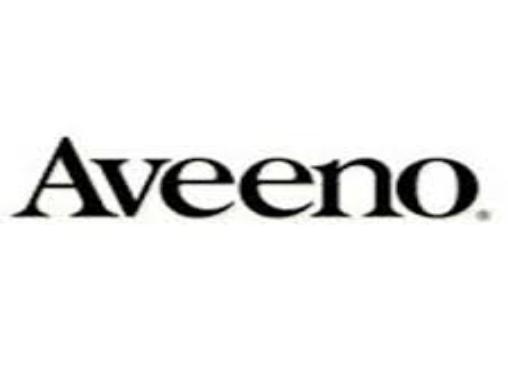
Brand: Aveeno
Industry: Necessities